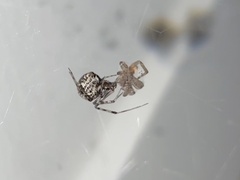
Species: Parasteatoda_tepidariorum